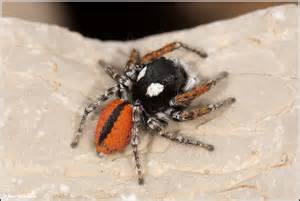
Label: spider